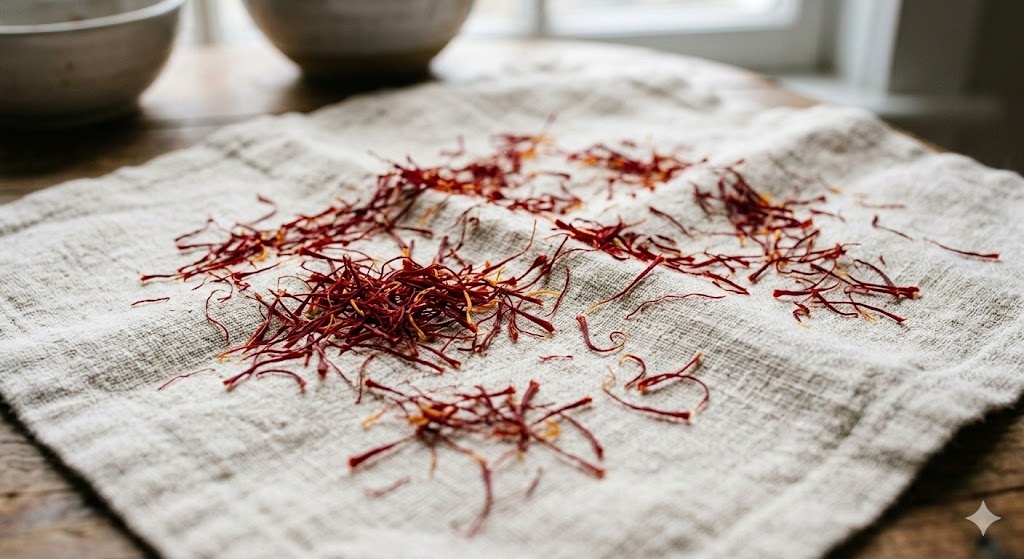
Saffron quality class: lacha